Kurt Cobain: Montage of Heck

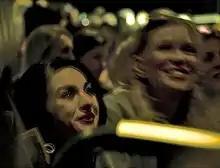
Frances Bean Cobain and Courtney Love at the film's Sundance premiere

The film premiered at the Sundance Film Festival on January 24, 2015 and was subsequently shown at the 65th Berlin International Film Festival on February 8, 2015. The film received a limited theatrical release in the United Kingdom on April 10, 2015. In the United States, Universal Studios distributed the film for a limited theatrical release on April 24, 2015, where it was shown in just three theaters: the Cinerama Dome at Arclight Hollywood, the SIFF Cinema Egyptian Theatre in Seattle, and the IFC Center in New York City. The film premiered on television in the United States on HBO on May 4, 2015 and was released on DVD and Blu-ray and a in North America on November 13, 2015.